Plaza del Cristo de La Laguna

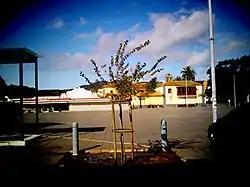
Plaza del Cristo de La Laguna

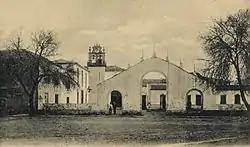
Old photographs of the square and Real Santuario del Cristo de La Laguna

Plaza del Cristo de La Laguna is a square in the city of San Cristóbal de La Laguna (on the island of Tenerife, Canary Islands, Spain). It is one of the largest and most important squares of the Canary Islands.